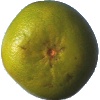
Label: Pomelo Sweetie 1